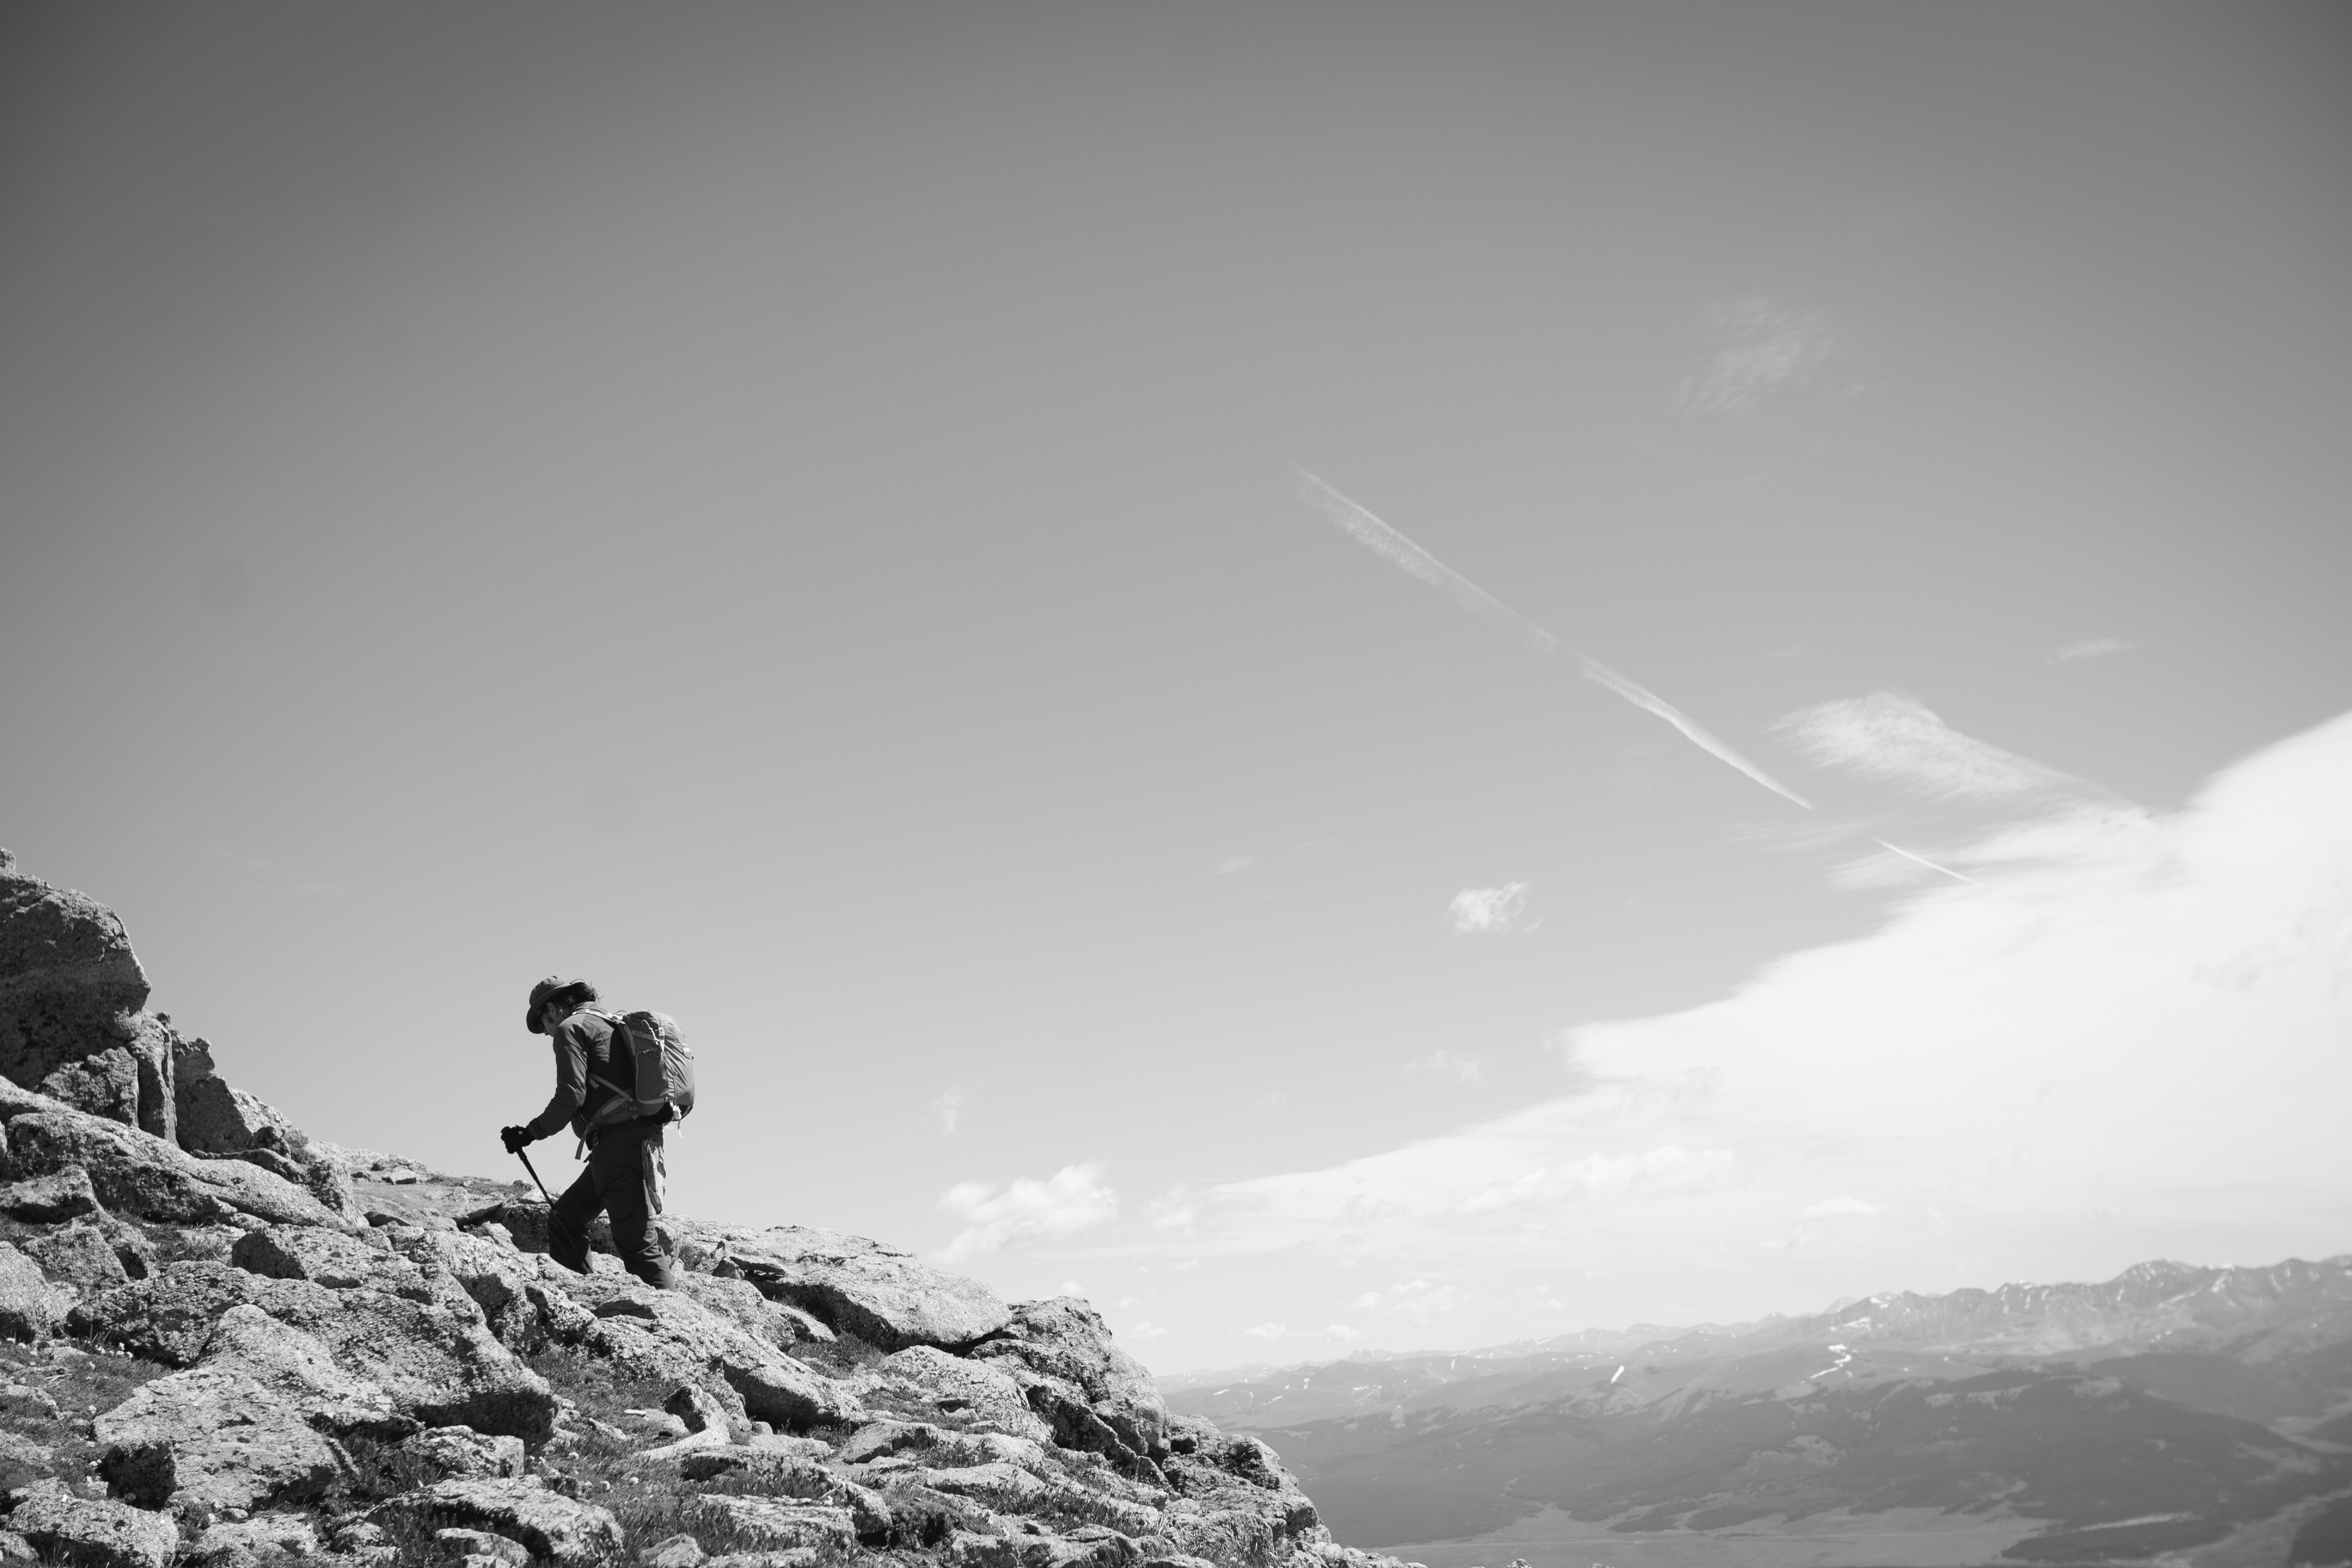
mountain, snow, cloud, black and white, white, adventure, mountain range, weather, monochrome, extreme sport, summit, mountaineering, sports, monochrome photography, outdoor recreation, atmosphere of earth, mountainous landforms